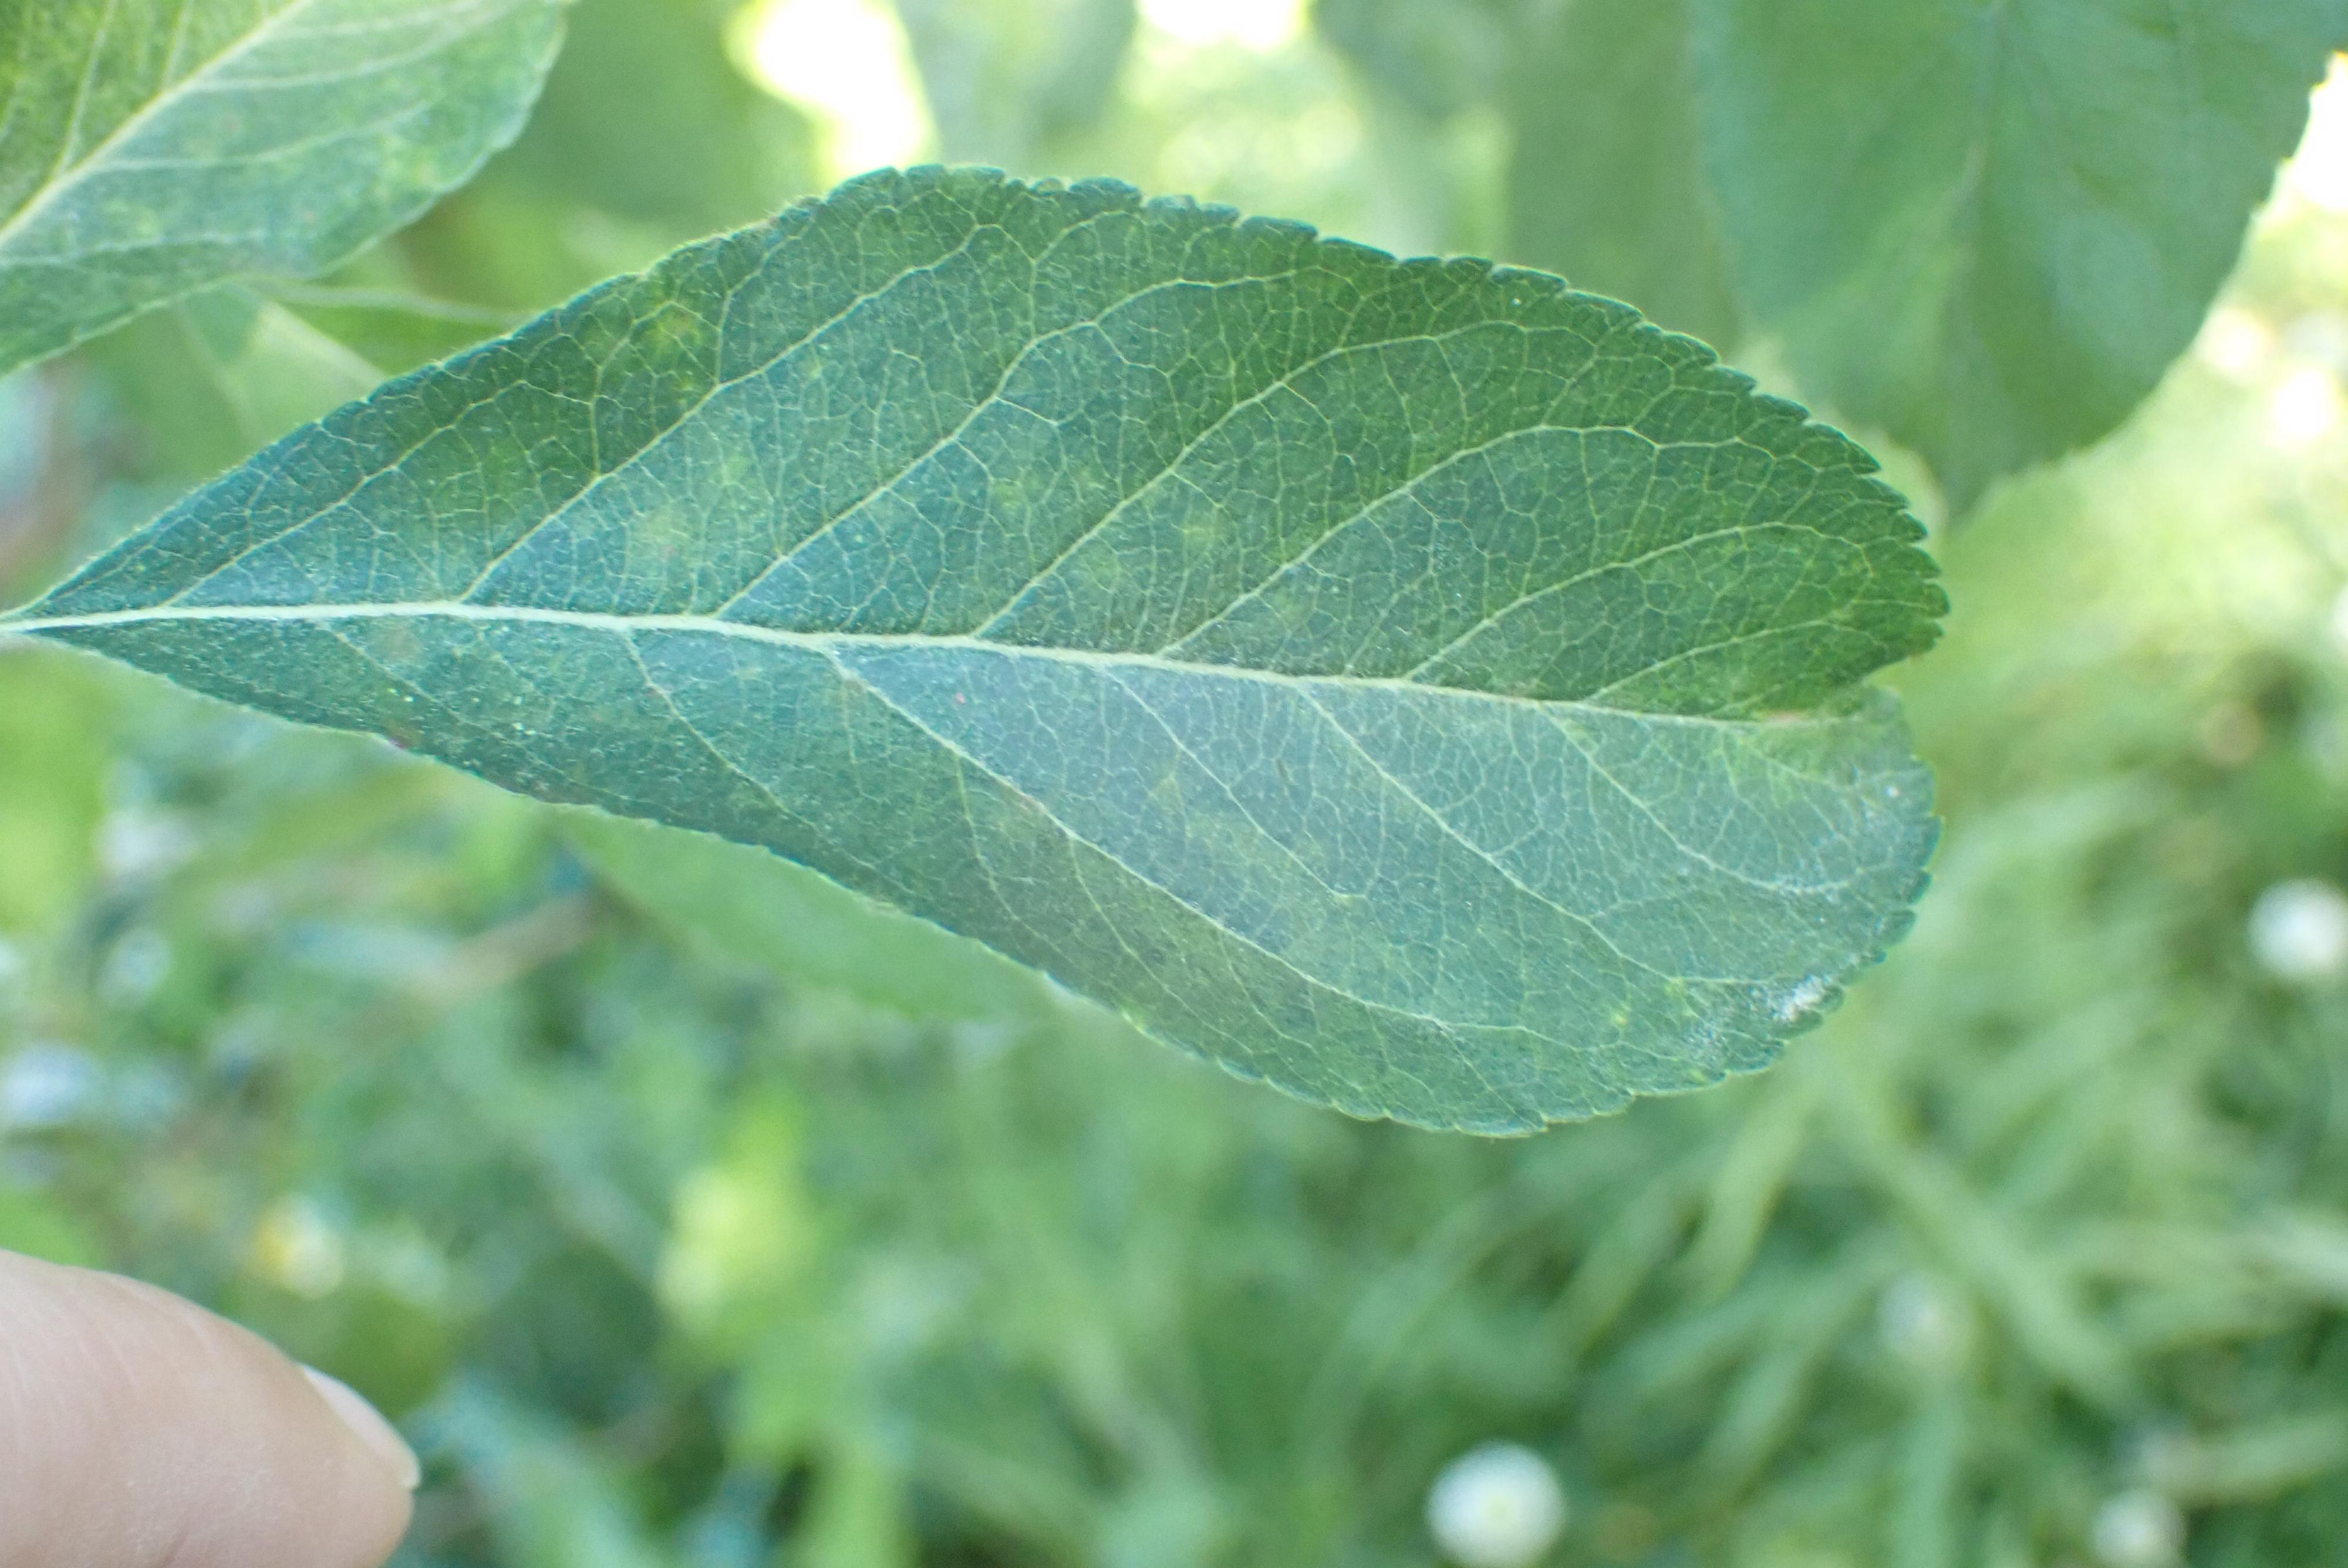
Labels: scab